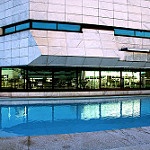
Scene: Outdoor